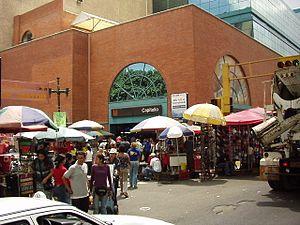
Capitolio est une station de la ligne 1 du métro de Caracas, inaugurée le 2 janvier 1983 avec la ligne. Elle est en correspondance aisée avec la ligne 2 à la station Silencio.